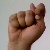
The image shows a hand gesture representing the letter 'T' in Indian Sign Language.